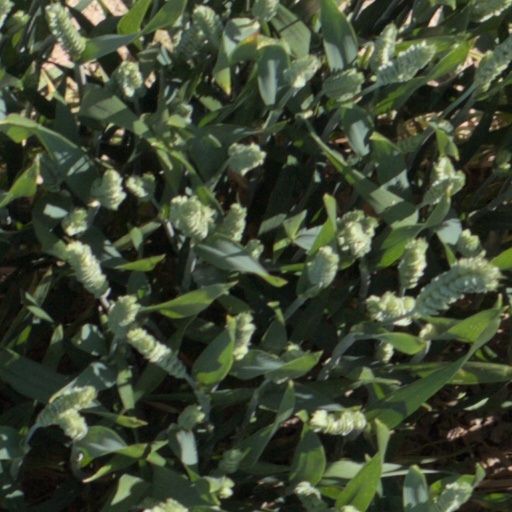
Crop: wheat